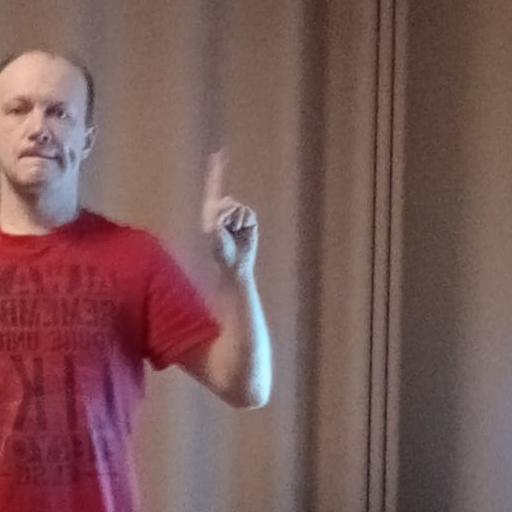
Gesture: one